Hurricane Betsy

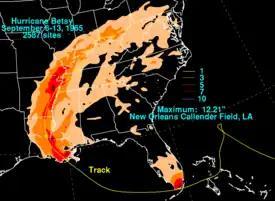
Filled contoured map showing areas of North America; each contour represents a change of 3 in (75 mm) in precipitation totals.

The effects of Hurricane Betsy were of far-reaching and unprecedented severity. Though the extent of impacts were limited to the Bahamas and portions of the United States, the damage in these respective regions were considerable. According to the Hurricane Research Division of the Atlantic Oceanographic and Meteorological Laboratory, Betsy produced Category 3 winds (111 mph (179 km/h) or greater) in Southeastern Florida and Southeastern Louisiana. However, winds of such intensity were also reported in the Bahamas. The final, enumerated damage figure of $1.42 billion in damage costs made Betsy the first tropical cyclone in the United States to accrue more than $1 billion in damage, unadjusted for inflation. For this reason, the tropical cyclone was nicknamed "Billion Dollar Betsy."